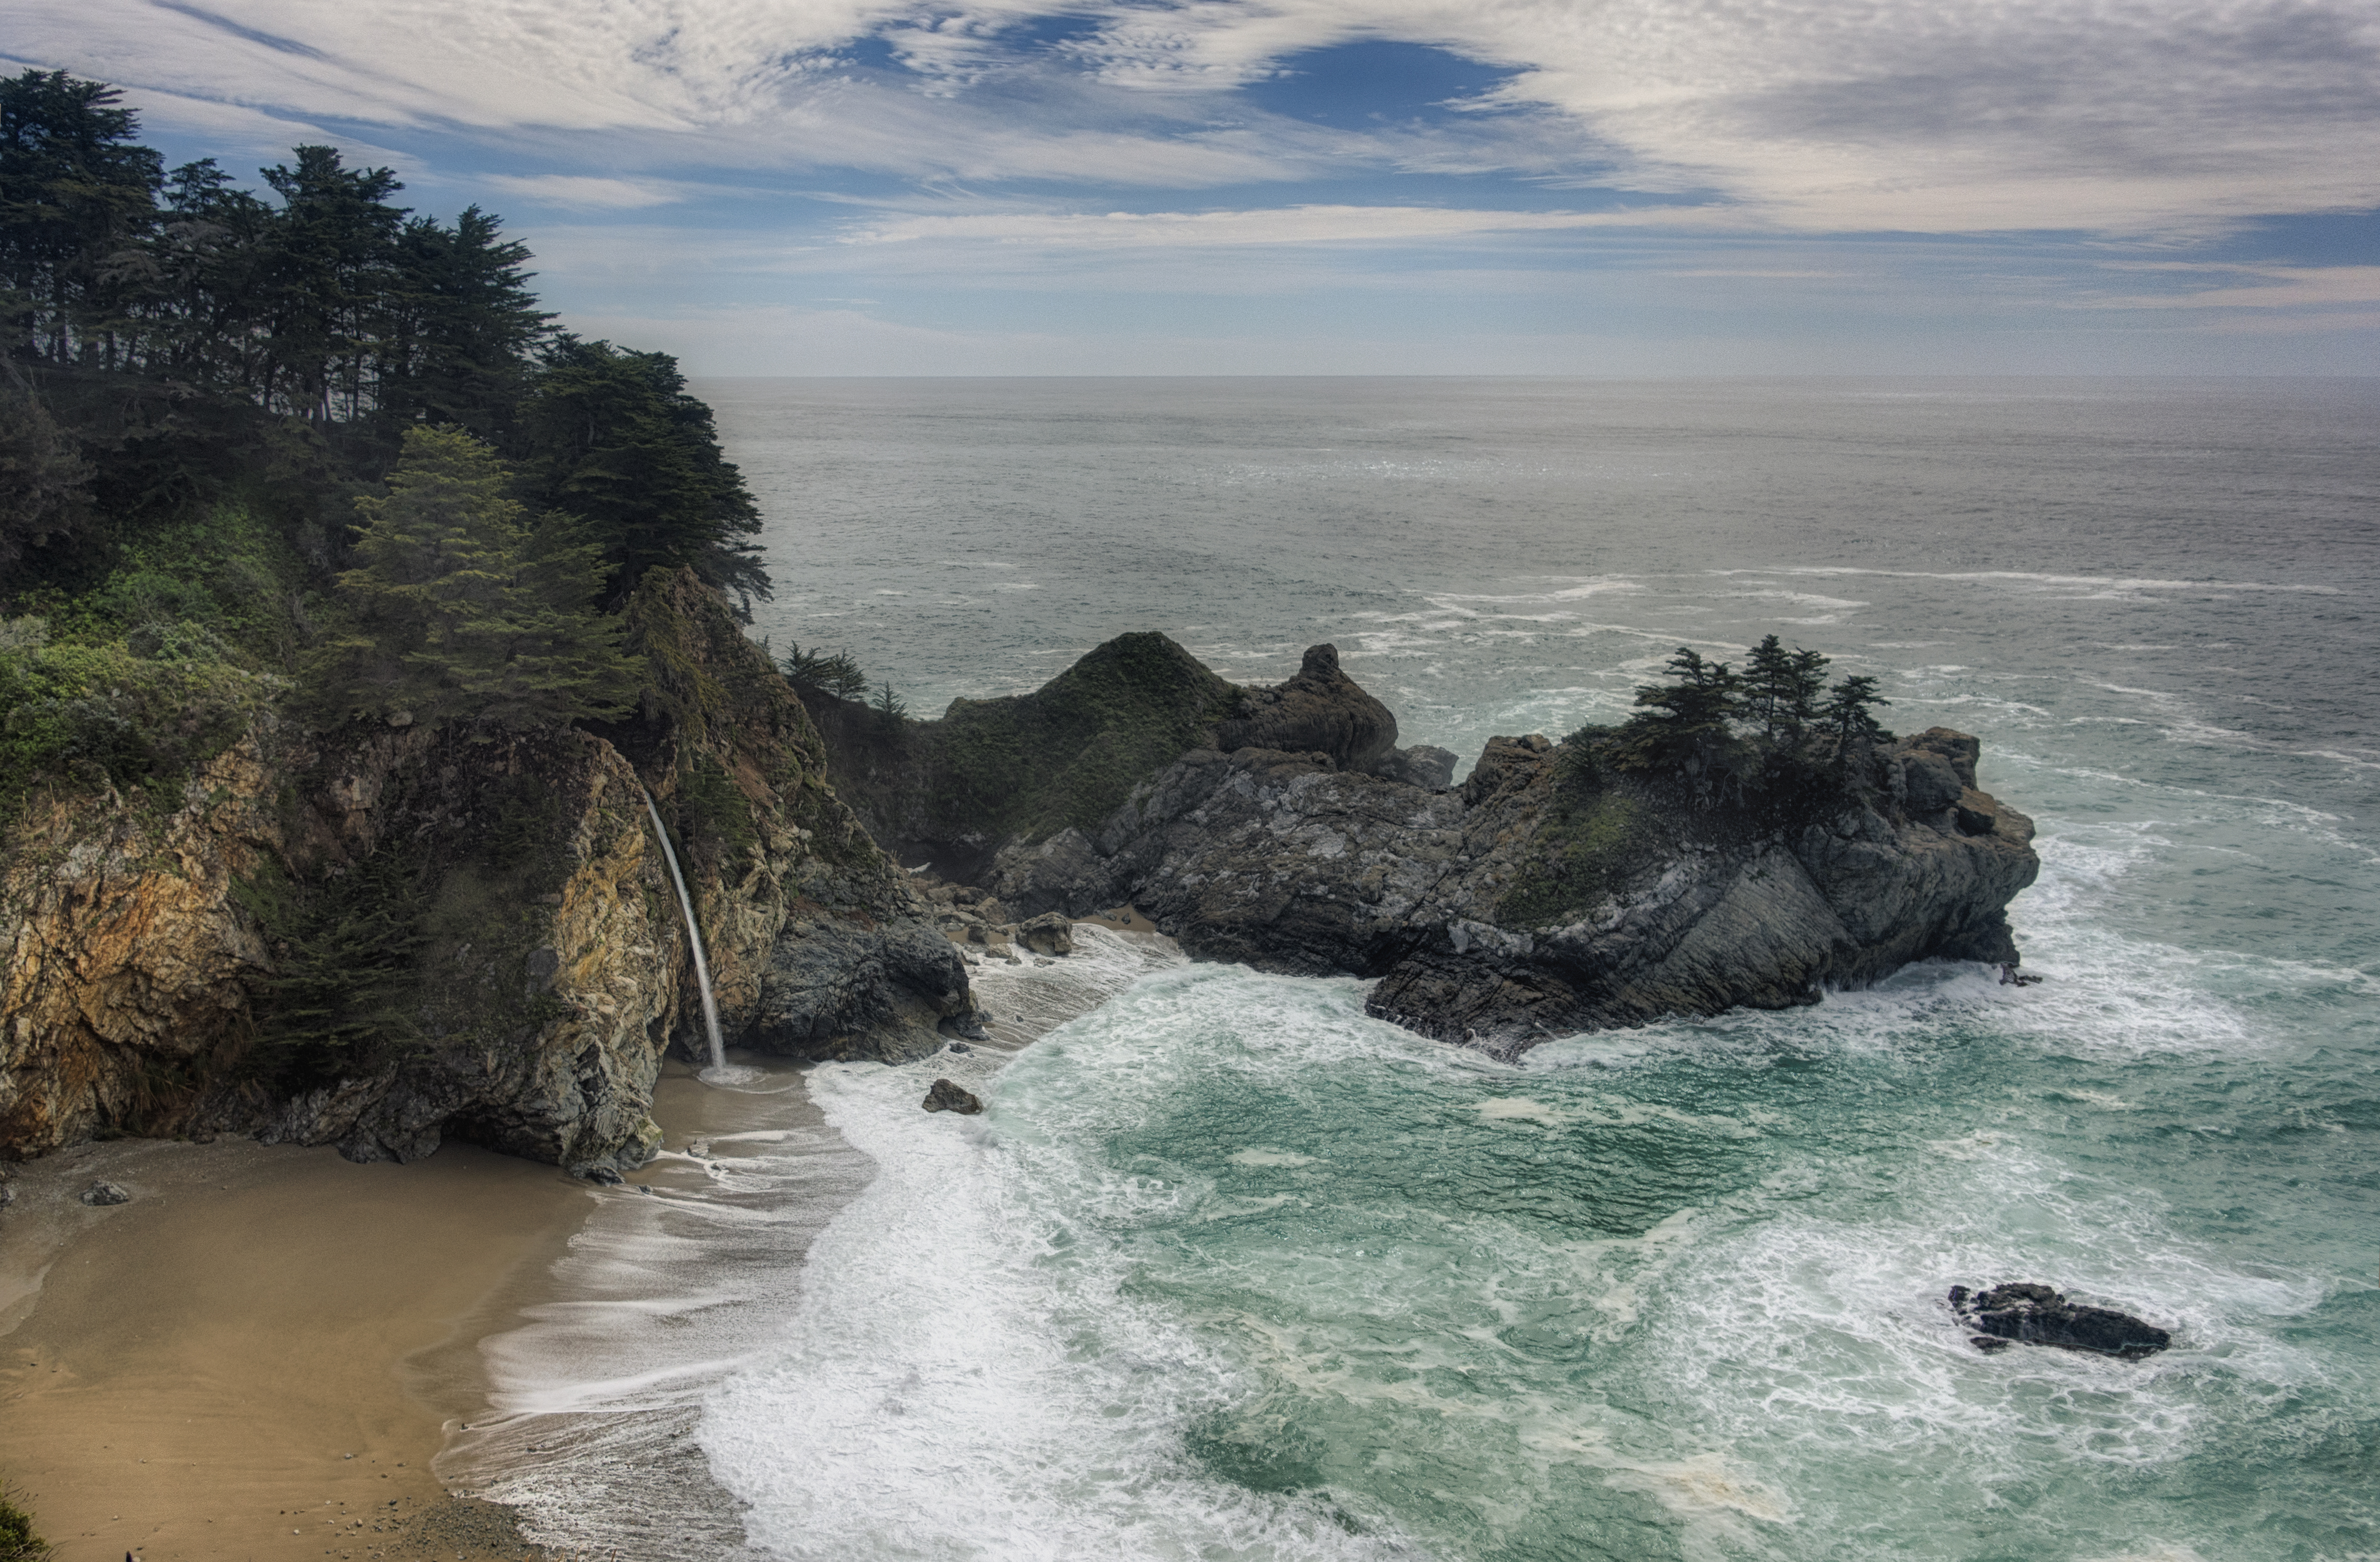
beach, landscape, sea, coast, water, rock, ocean, waterfall, cloud, shore, wave, cliff, cove, bay, rapid, terrain, material, body of water, pacificcoast, cape, sonycybershotrx100iii, nikhdrefexpro2, landform, californiacoast, mcwayfalls, geographical feature, wind wave